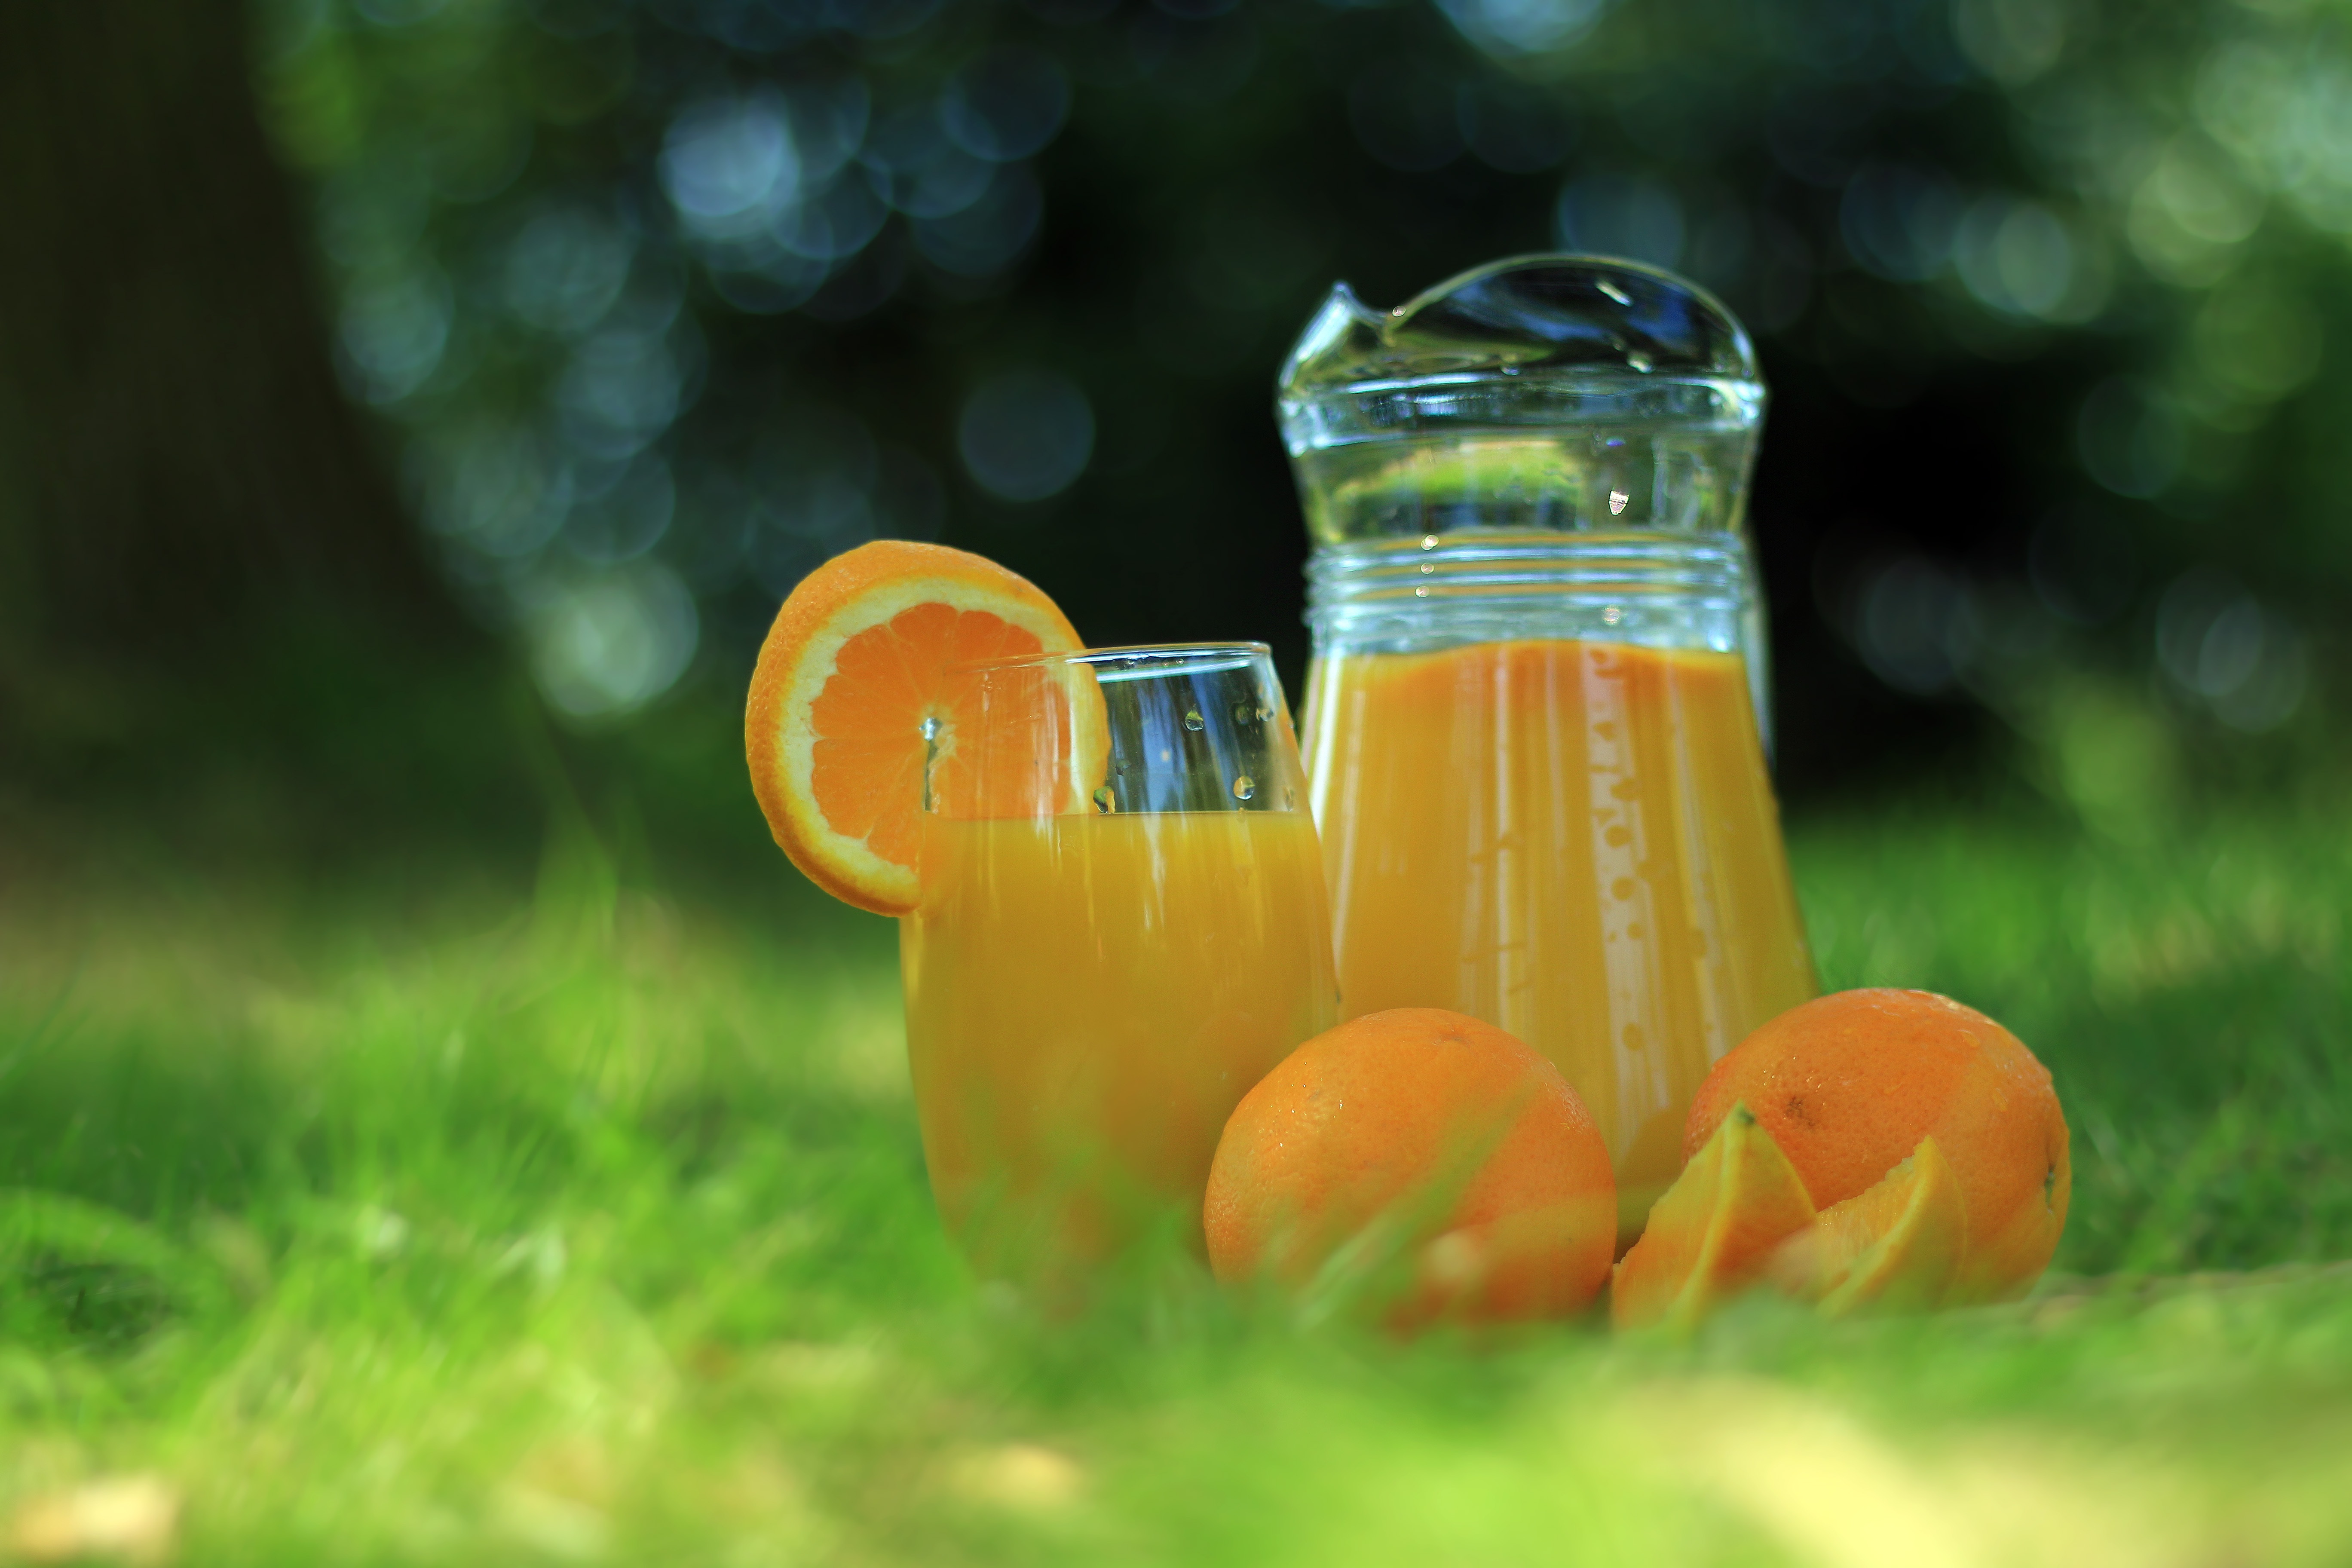
nature, plant, fruit, flower, glass, summer, orange, food, green, produce, drink, yellow, juice, jug, pitcher, orange juice, oranges, macro photography